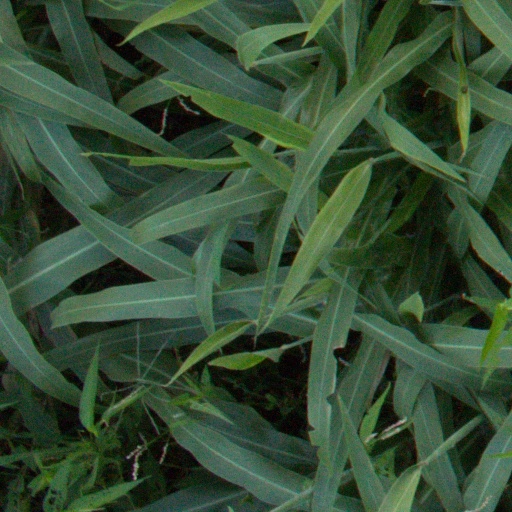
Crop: sorghum